Tommy McDonald (American football)

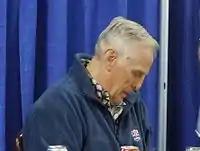
McDonald signing autographs in 2011

Thomas Franklin McDonald (July 26, 1934 – September 24, 2018) was an American professional football flanker who played in the National Football League (NFL) for the Philadelphia Eagles, the Dallas Cowboys, the Los Angeles Rams, the Atlanta Falcons, and the Cleveland Browns. He played college football as a halfback for the Oklahoma Sooners. He is a member of the Pro Football Hall of Fame and College Football Hall of Fame.